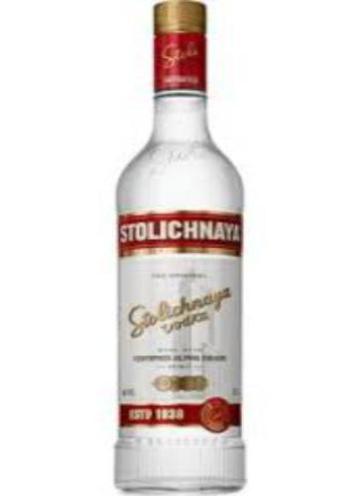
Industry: Food